Wells-next-the-Sea Lifeboat Station

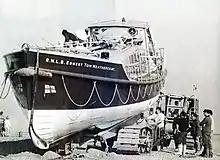
RNLB "Ernest Tom Neathercoat" (ON 982), service dates 1965–1990

Until 1976, the inshore service was provided by a series of unnamed lifeboats. The first inshore boat at Wells to have a name was RNLB "Spirit of Rotary" (D-246), which was on the station from 1976 until 1987. In January 1978 a severe storm destroyed the IRB house and damaged the doors to the main boathall. A new IRB house was built onto the side of the main station.